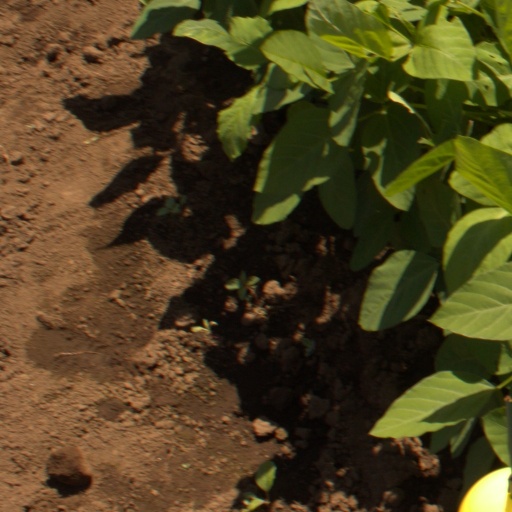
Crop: soybean